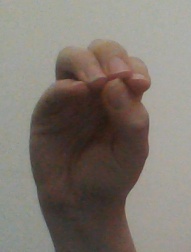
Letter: ha